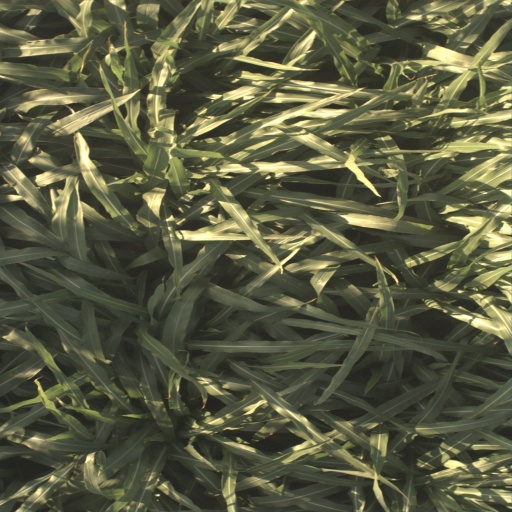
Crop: sorghum